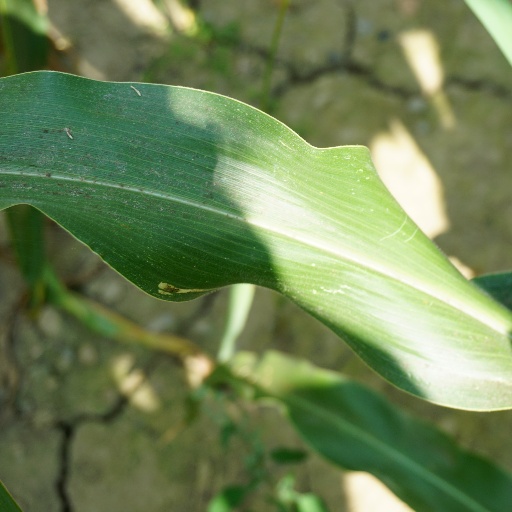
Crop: maize; corn